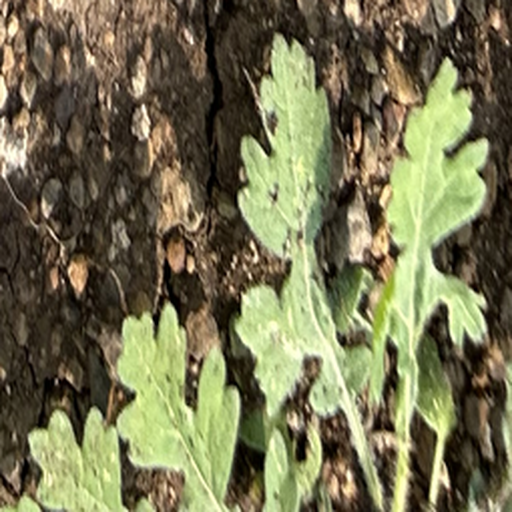
Weed species: Gajar_gavat_(Parthenium hysterophorus)